Special 301 Report

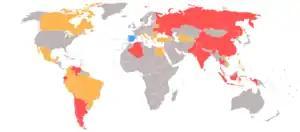
Special 301 Report 2013

A "Priority Foreign Country" is the worst classification given to ""foreign countries that deny "adequate and effective" protection of intellectual property rights (IPR) or "fair and equitable market access" to U.S. persons relying upon IPR protection"" under the Trade Act.